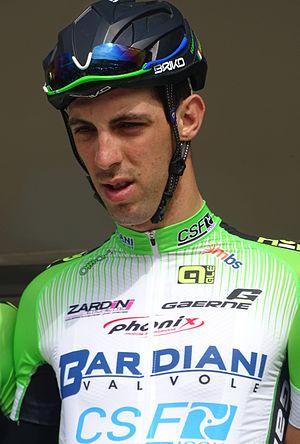
Reportage réalisé le jeudi 16 avril à l'occasion du départ et de l'arrivée du Grand Prix de Denain 2015 à Denain, Nord, Nord-Pas-de-Calais, France.